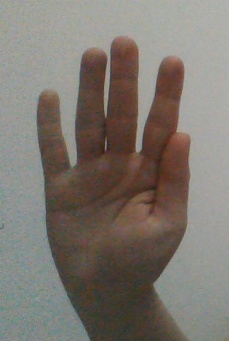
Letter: sheen